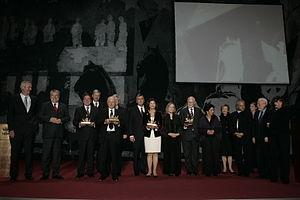
Le prix Quadriga est une récompense annuelle allemande parrainé par Werkstatt Deutschland, une organisation à but non lucratif basée à Berlin. Le prix est décerné depuis 2003 à quatre personnes ou à un groupe pour leur engagement dans l'innovation, le renouvellement et un esprit pionnier par des moyens politiques, économiques et culturels.